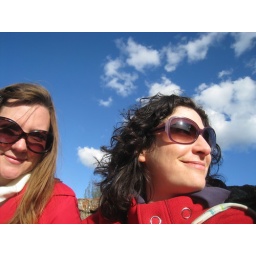
Italy, 2009. I really like the red coats against the blue sky. Probably because I'm color blind.